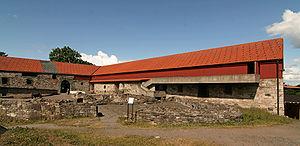
Sverre Fehn est un architecte et professeur d'architecture né le 14 août 1924 à Kongsberg en Norvège et mort le 23 février 2009.